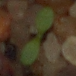
Label: shepherds_purse